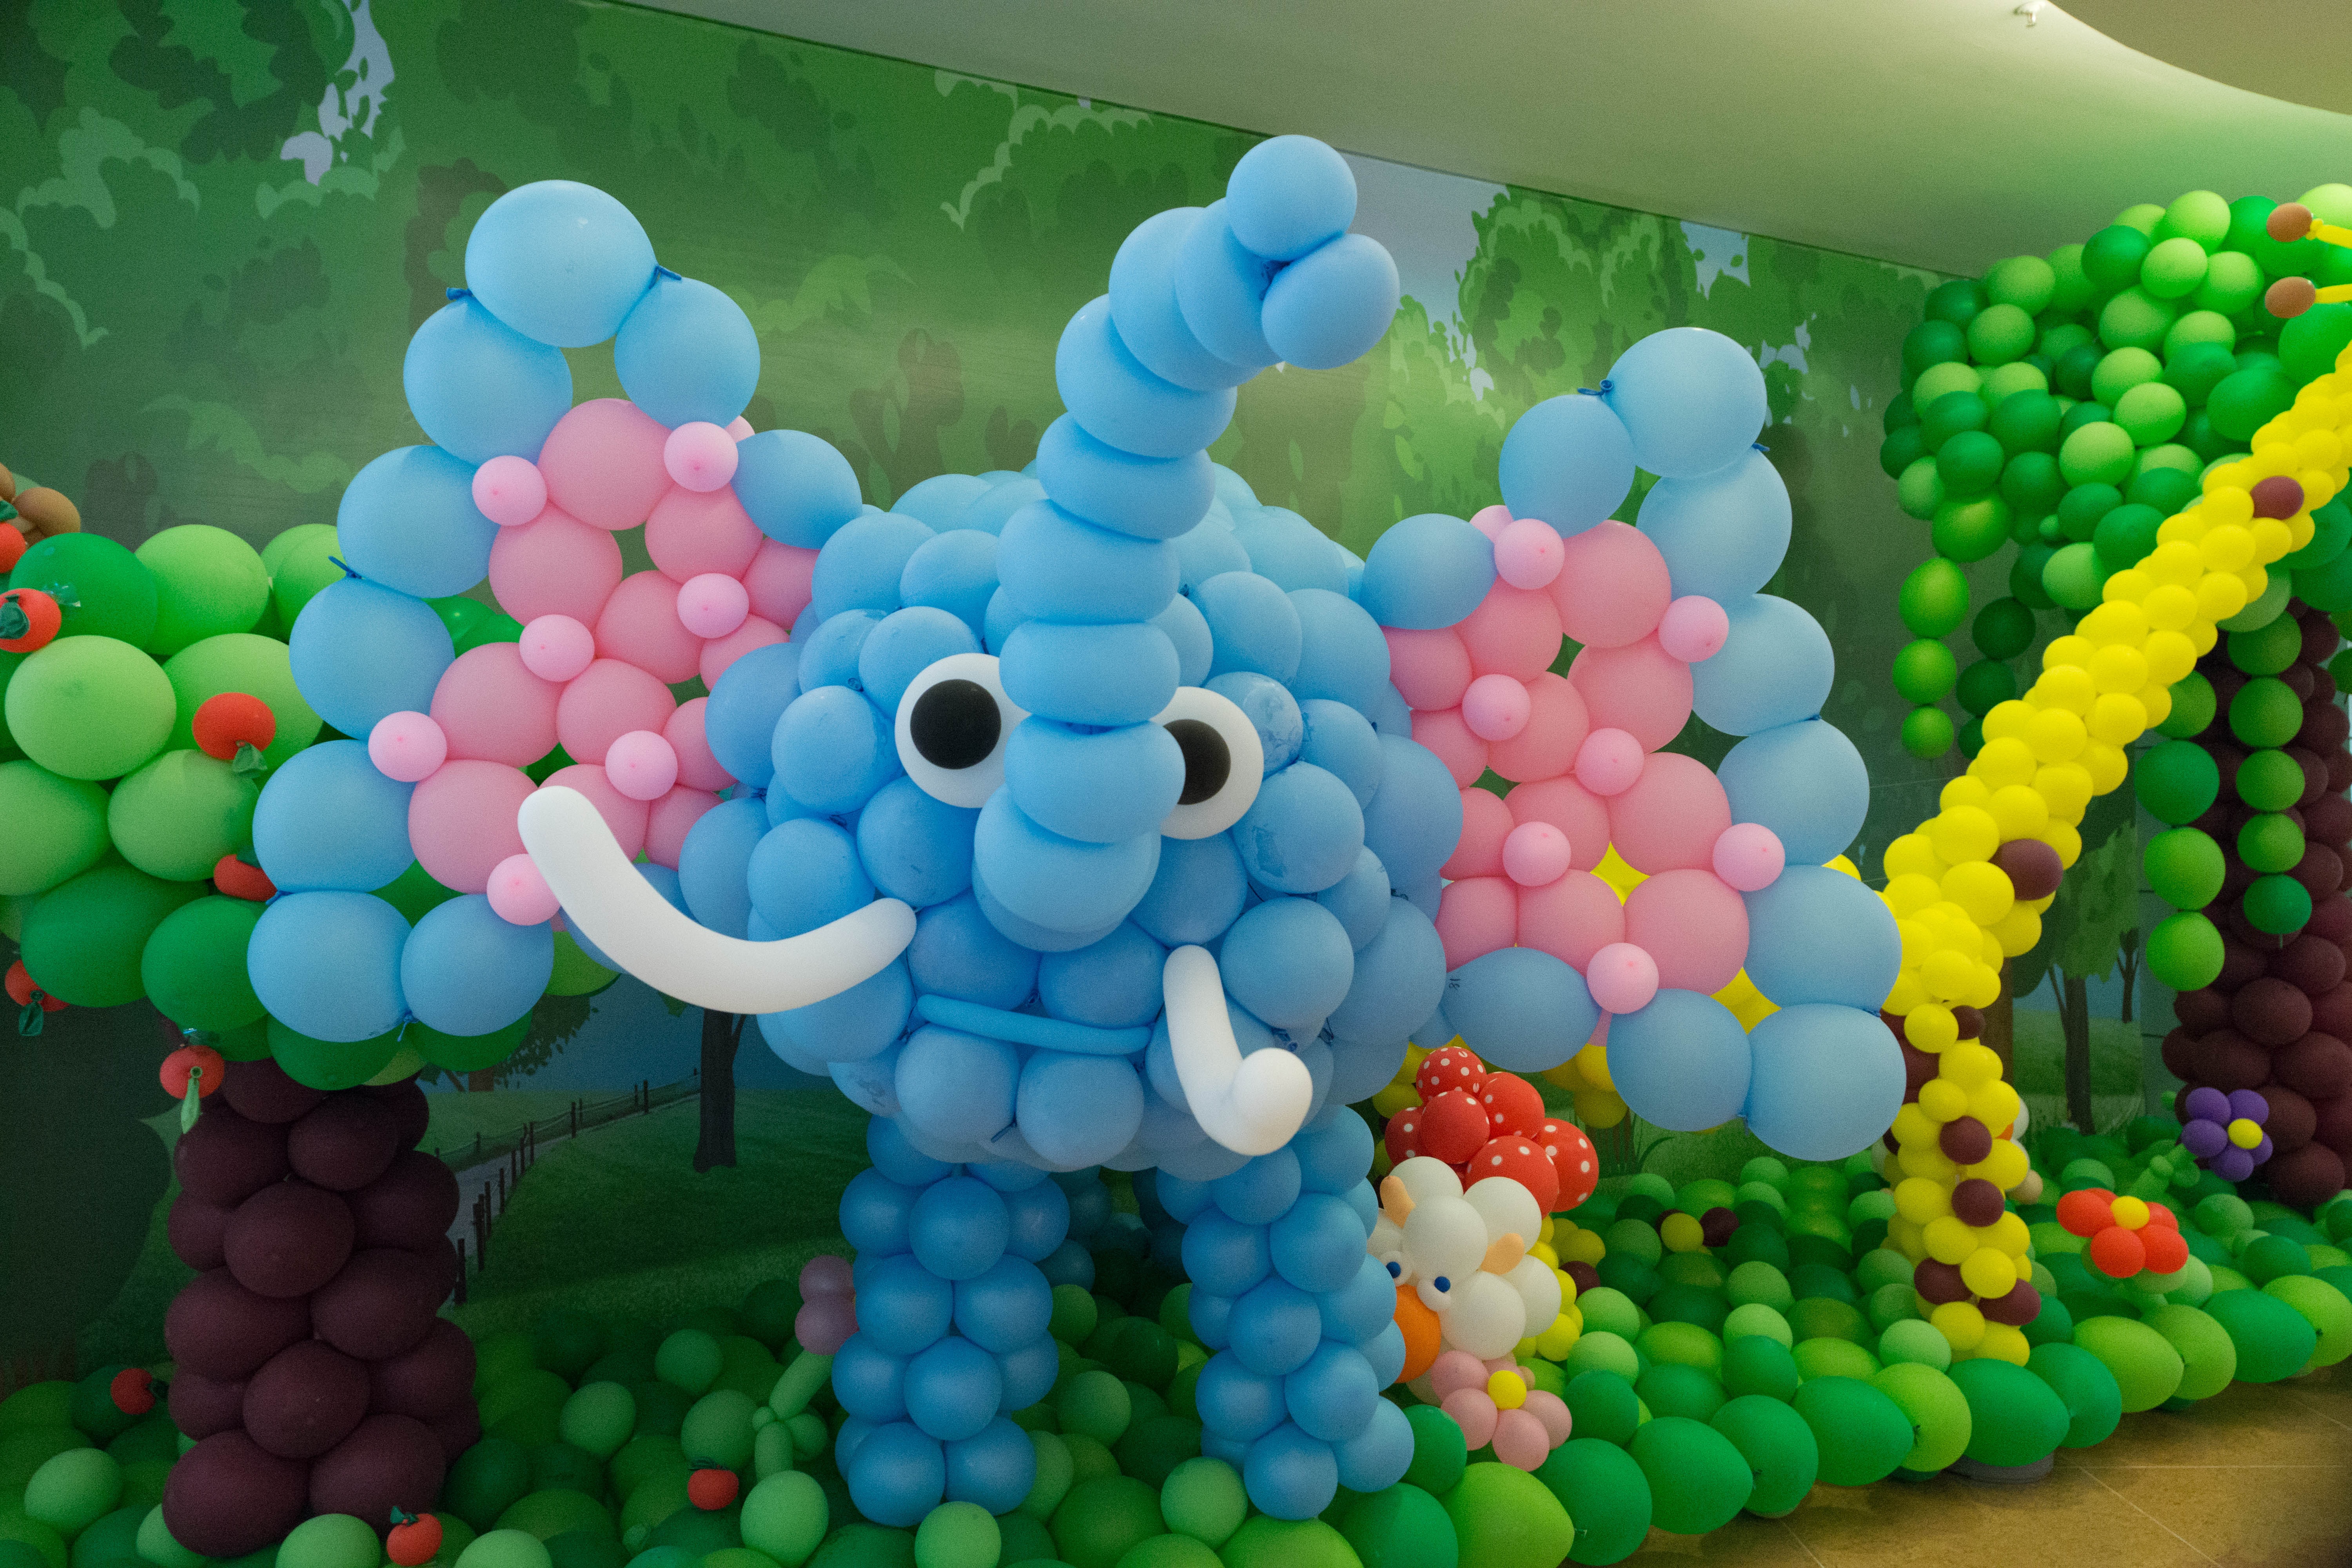
flower, balloon, decoration, food, green, color, toy, elephants